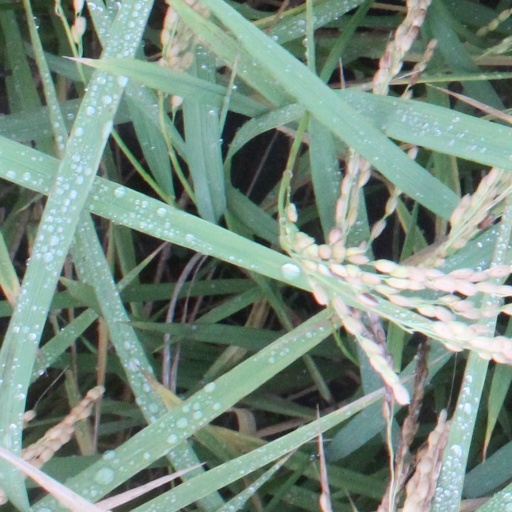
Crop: rice